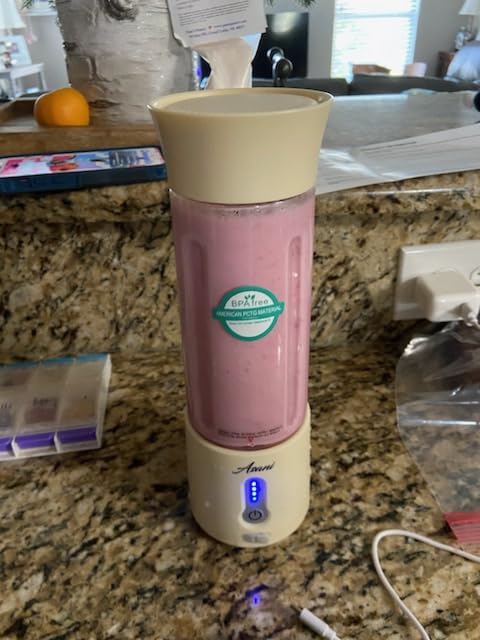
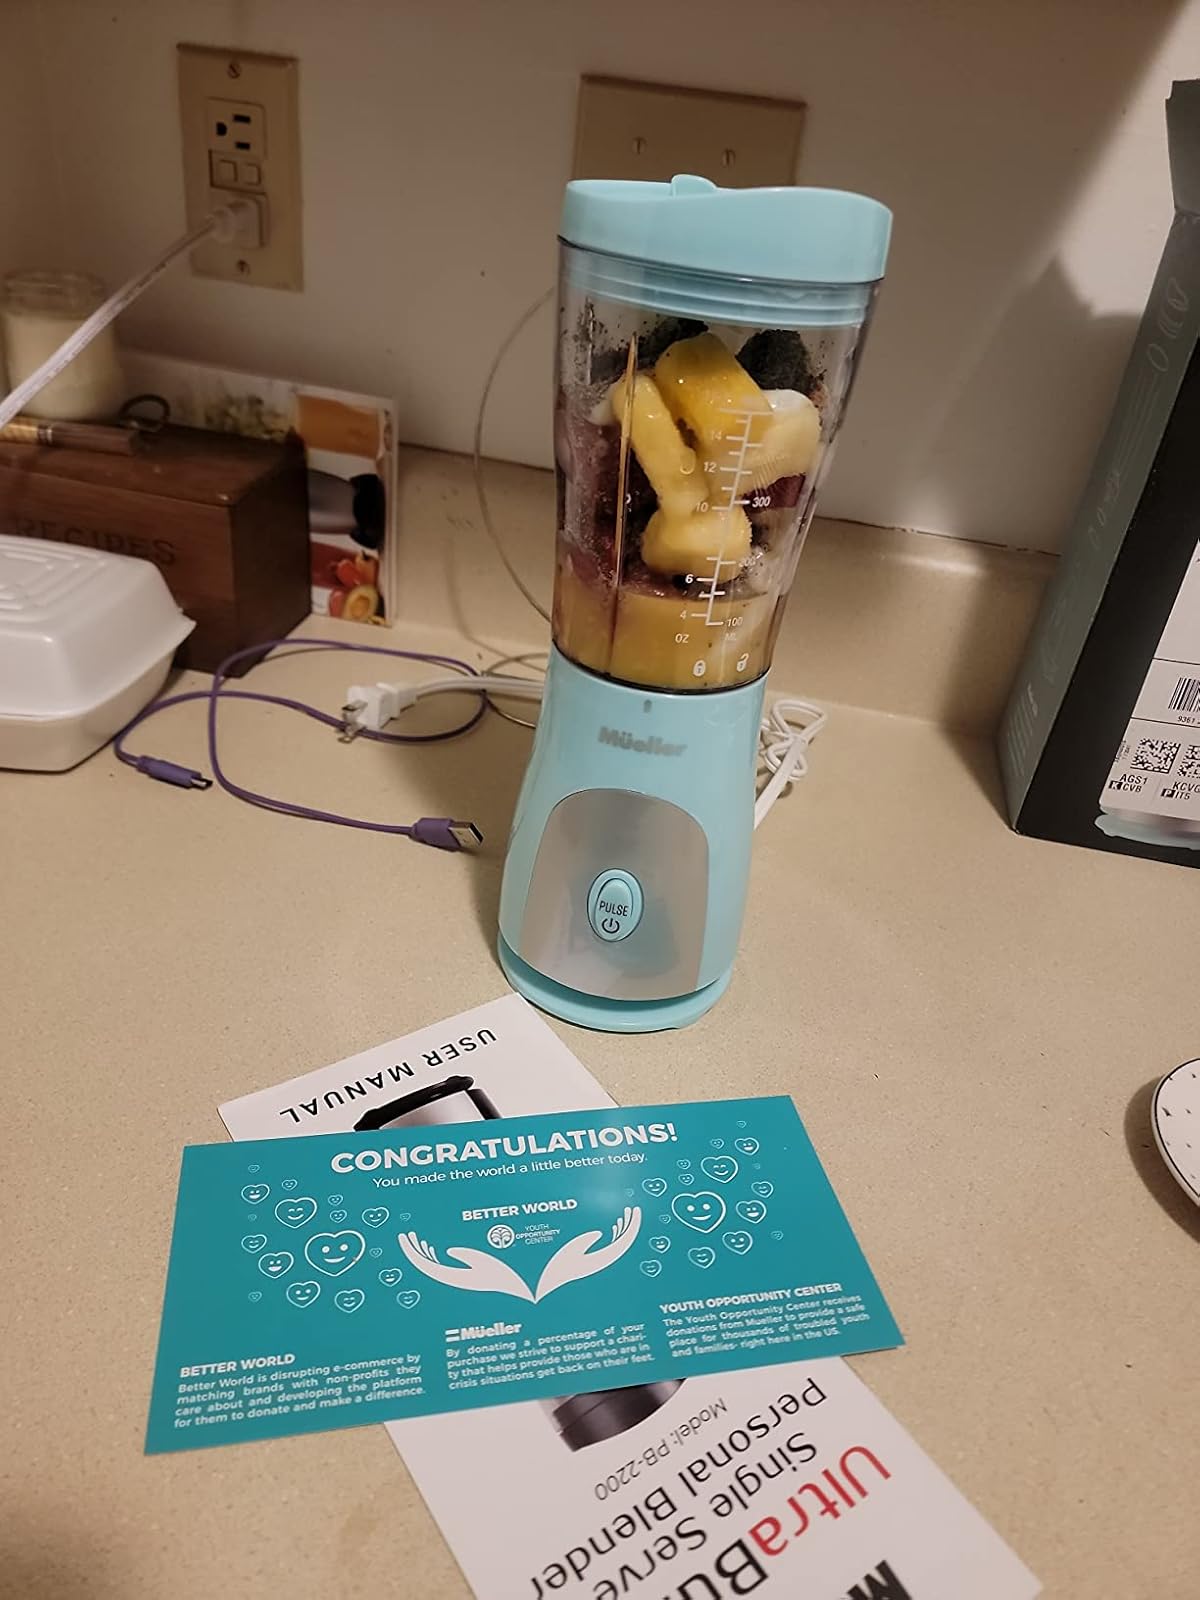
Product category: items_blender
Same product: no